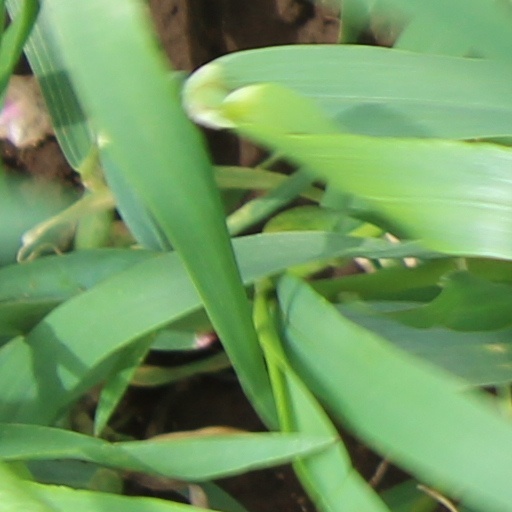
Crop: wheat